Yōdo Station

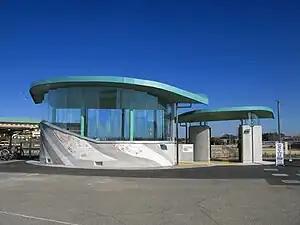
Yōdo Station in January 2013

is a passenger railway station in the town of Yorii, Saitama, Japan, operated by East Japan Railway Company (JR East).